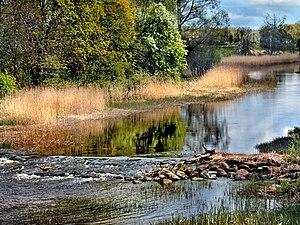
Le Kasari est un fleuve situé en Estonie, d'une longueur de 112 km, pour un bassin versant de 3 210 km². Le Kasari se jette dans la baie de Matsalu.